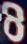
Number: 8